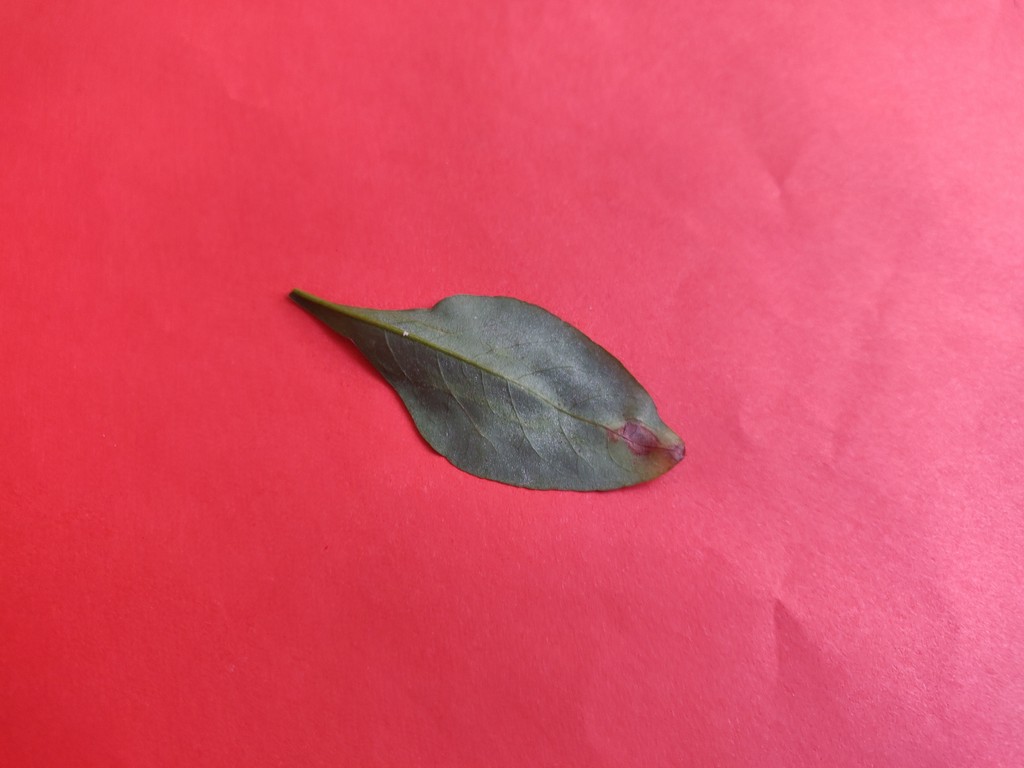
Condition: Unhealthy
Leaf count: single
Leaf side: back